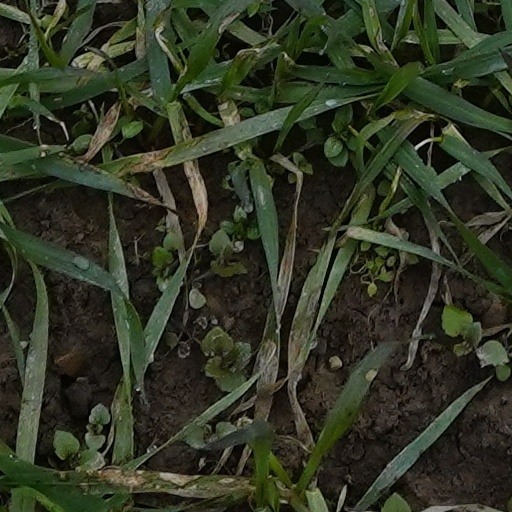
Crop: wheat